Schneeberg lace

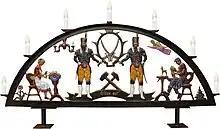
Lichterbogen Kunstguss Döhler

The Christmas decoration known as a Schwibbogen represents the lacemakers of the region in the wood carving silhouette original style.